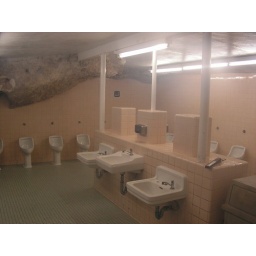
800 feet below ground we found a bathroom from a Bond flick.